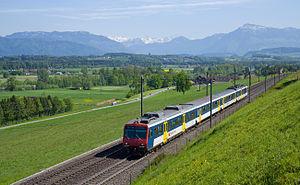
La ligne du Sud-argovien est une ligne ferroviaire suisse, reliant la ligne du Bözberg, à Brugg, et la ligne du Gothard, à Arth-Goldau. Elle est gérée par l'entreprise ferroviaire des Chemins de fer fédéraux suisses.
Les RBDe 560 sont des automotrices des Chemins de fer fédéraux suisses de type Colibri. Ils étaient désignés par l'abréviation NTN, pour nouveaux trains-navette, ou NPZ pour Neuer Pendelzug.